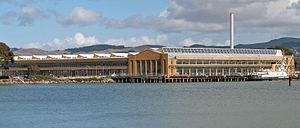
Ceci est la liste des lieux historique inscrits sur le registre national dans le comté de Contra Costa en Californie.